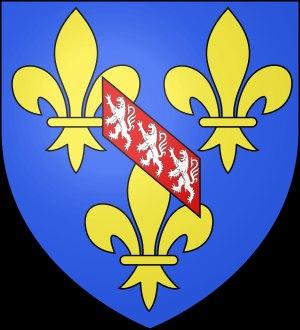
Un premier château fut construit à Ancenis en 981 par Guérech, comte de Nantes et duc de Bretagne et son épouse Aremberge pour défendre le comté nantais de celui d'Anjou. Une construction d'importance stratégique de par la situation frontalière d'Ancenis et sa position sur la Loire, axe commercial et de communication déterminant au cours du Moyen Âge. Ce château permettait aussi de défendre le port fluvial datant de l'Antiquité.
v. 930 - 956..967 : Bouchard Ratepilate
Le comté de Penthièvre est le nom d'un fief breton situé au nord du duché, entre Saint-Malo et Saint-Brieuc. Le duc Alain III de Bretagne donna le comté en apanage à son frère Eudes en 1035, qui forma ainsi une branche cadette de la maison de Bretagne.